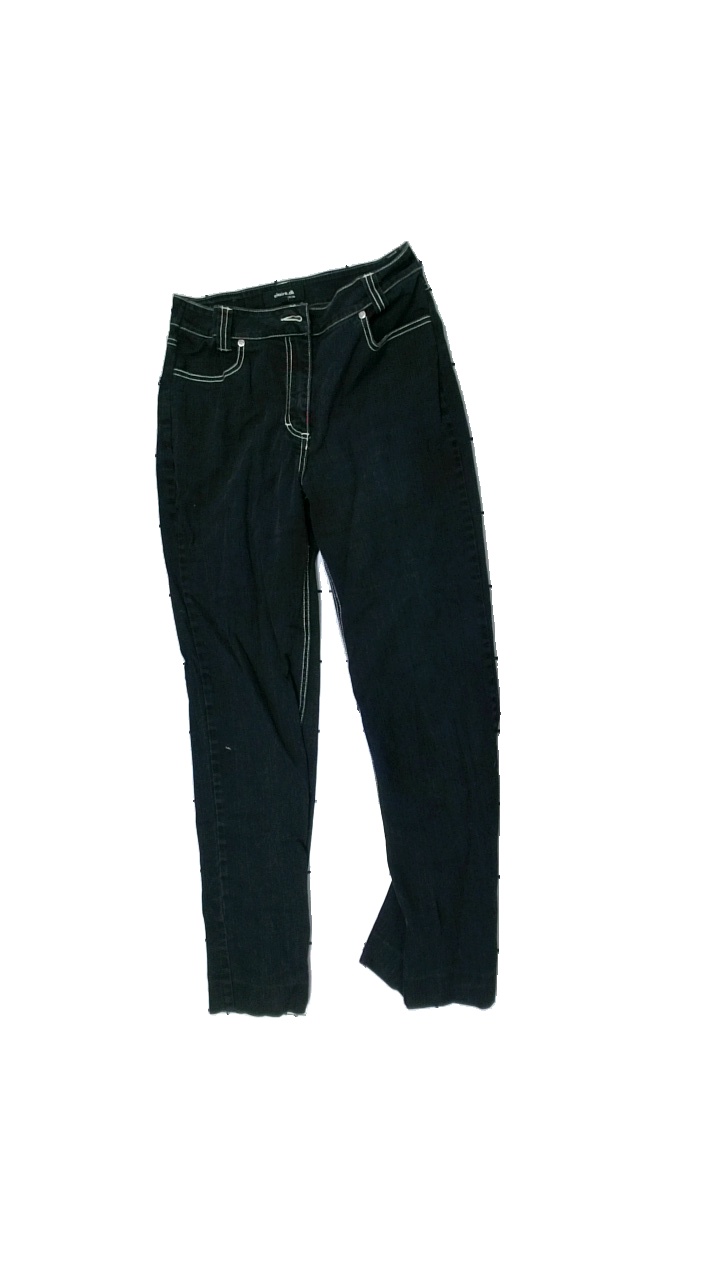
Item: Jeans (Ladies)
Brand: Claire.dk
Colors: Black
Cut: Regular
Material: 98% cotton, 2% elastane
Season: All
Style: Denim
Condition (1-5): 3
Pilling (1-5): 4
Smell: Minor
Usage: Export
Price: <50